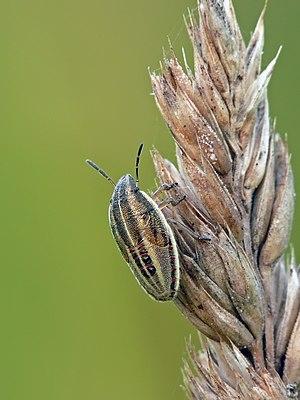
Aelia acuminata est une espèce de " punaise des céréales " de la famille des Pentatomidae, de la sous-famille des Pentatominae, de la tribu des Aelini et du genre Aelia.
Galerie d'identification visuelle des Pentatomidae